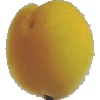
Label: Peach 2